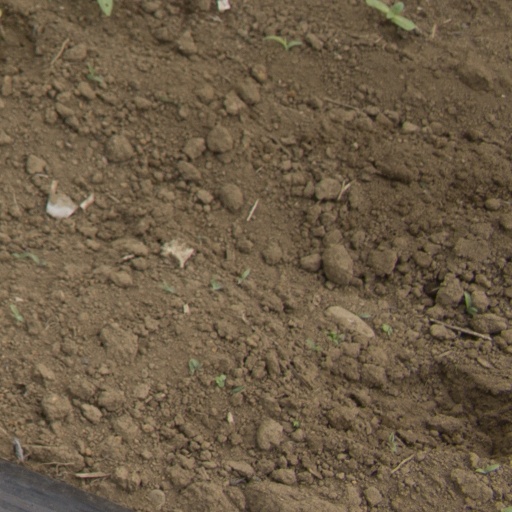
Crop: Jerusalem artichoke